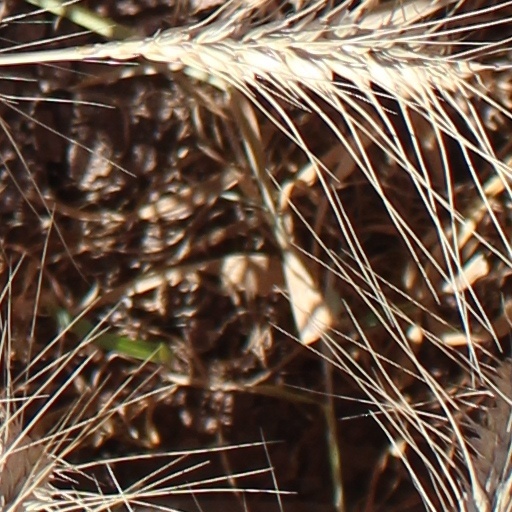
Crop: wheat